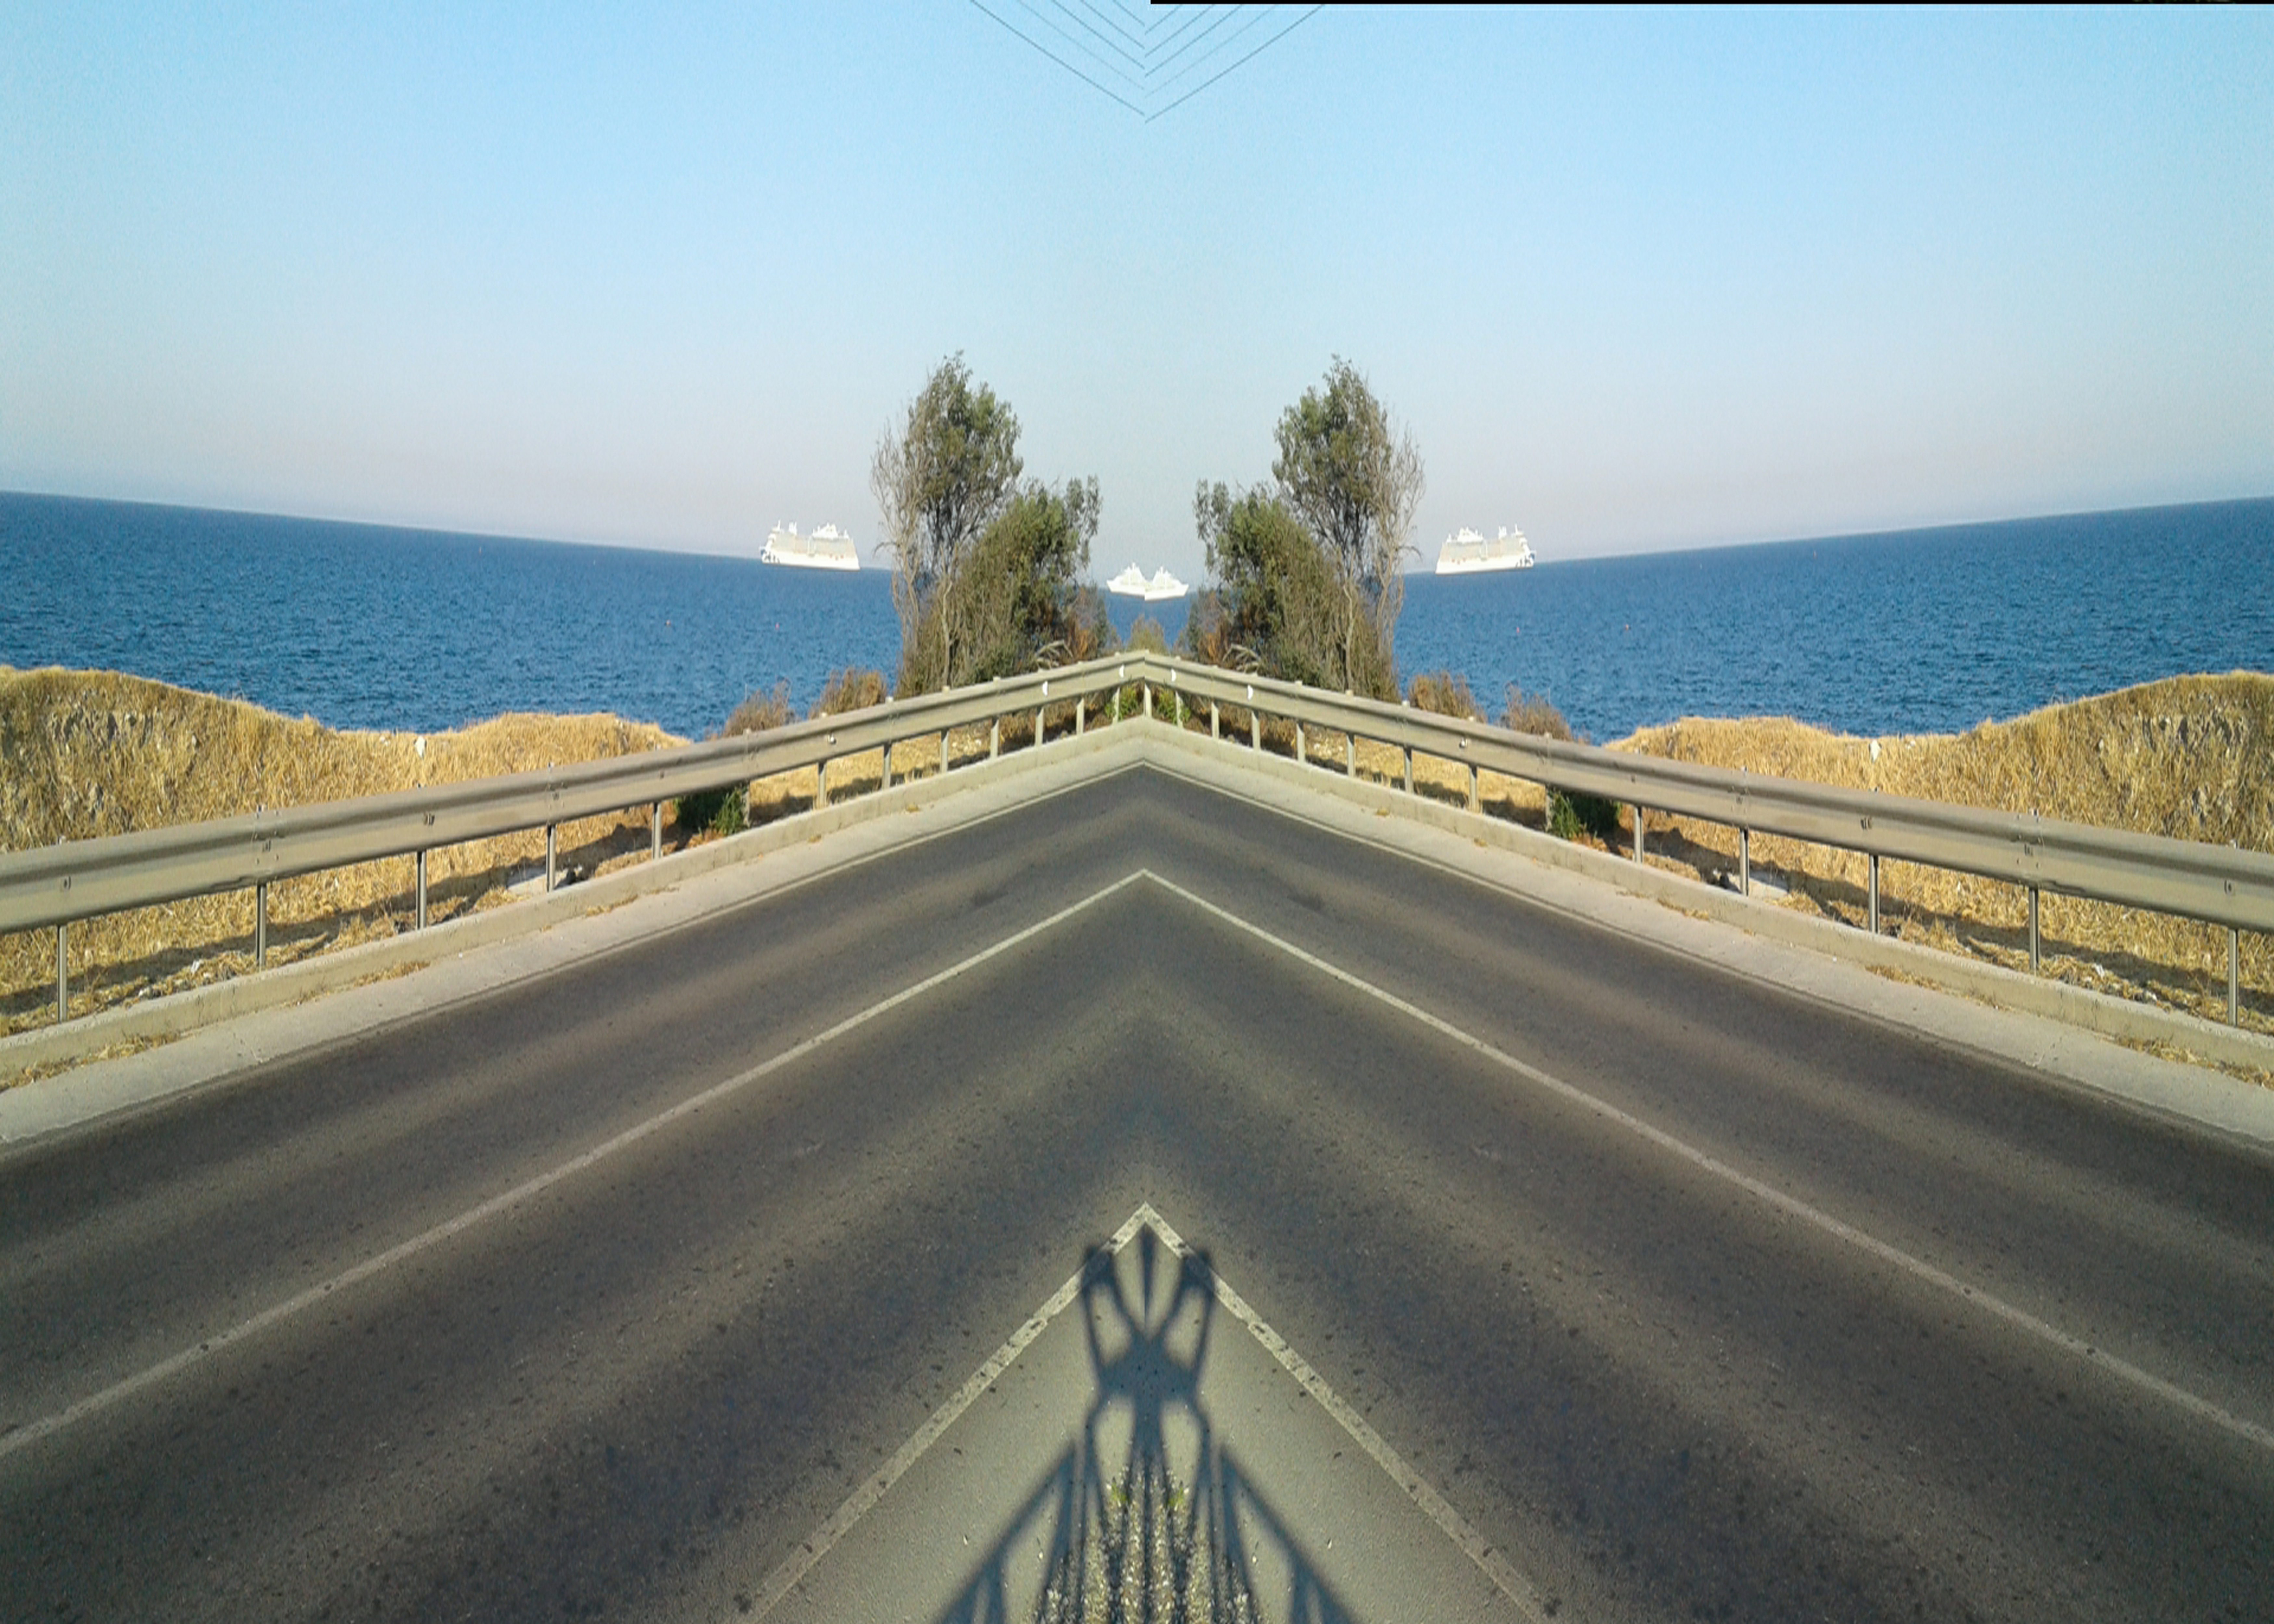
reflection, mirror, sky, sea, rocks, water, traffic, road, plant, daytime, nature, azure, infrastructure, road surface, tree, tower, lighting, asphalt, architecture, coastal and oceanic landforms, line, horizon, morning, landscape, city, symmetry, facade, lake, roof, grass, palm tree, headland, arecales, sand, bridge, fixed link, arch, walkway, highway, nonbuilding structure, coast, shadow, freeway, town, ocean, rock, tourism, bay, vacation, lane, street, monument, hill, island, memorial, guard rail